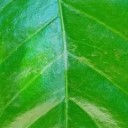
Label: Healthy